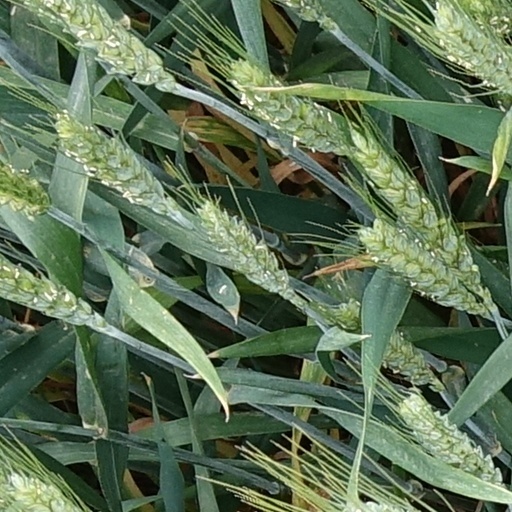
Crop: wheat